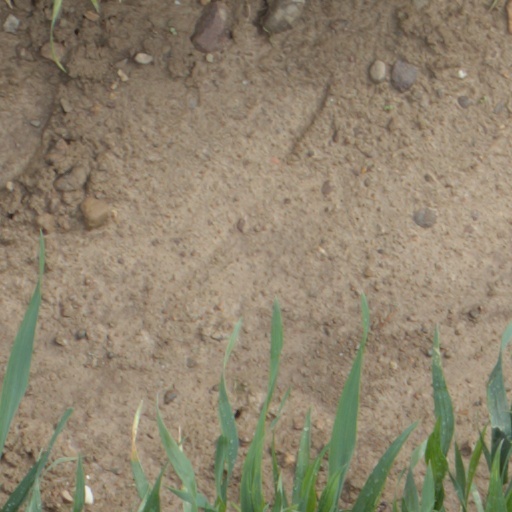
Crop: wheat